Josette Frank

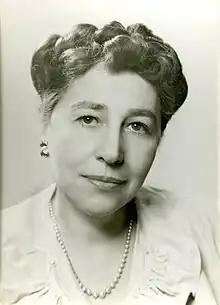
A portrait of Frank, year unknown

Josette Frank (March 27, 1893 – September 9, 1989) was an American children's literature expert and educational consultant. Frank spent most of her adult life working for the Child Study Association of America (CSAA), a leading authority on child development from the 1920s to the 1960s. Frank was engaged as the CSAA's child reading expert and published a parental literary guide titled "What Books For Children?" in 1937, with a new edition in 1941. Due to her progressive views about parental supervision of children's reading, Frank became one of the significant pro-comics voices during the American anti-comics movement of the 1950s, for which she received praise and criticism.